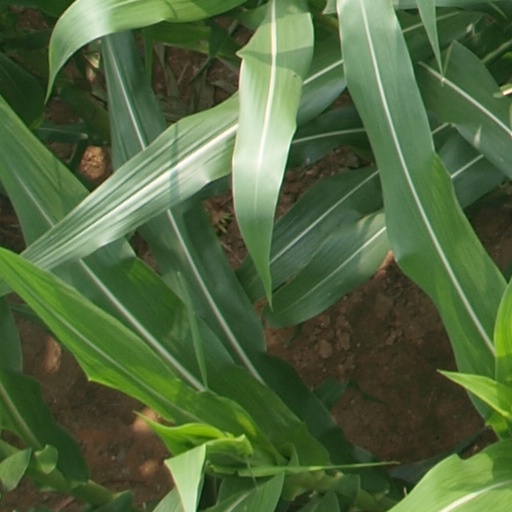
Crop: maize; corn